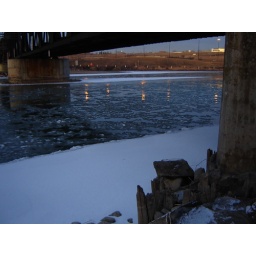
Icy river under the train bridge